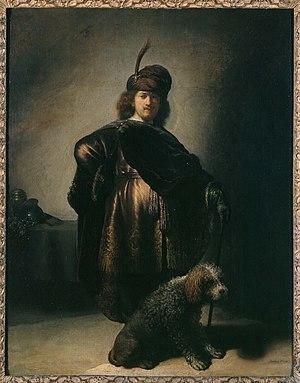
Le caniche est une race de chien. C'était autrefois un chien adapté à la chasse au canard dans l'eau, ce qui explique le toilettage « en lion » qui lui est souvent appliqué, et qui était fort à la mode à la Belle Époque, il descend du barbet.